Antoni Gaudí

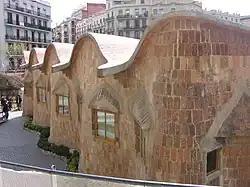
Sagrada Familia schools

The final project for Güell was the church for the Colònia Güell, an industrial village in Santa Coloma de Cervelló (1890–1918). The project began in 1890, and the factory, service buildings and housing for the workers were constructed. What would have been the colony's church was designed by Gaudí in 1898, though the first stone was not laid until 4 October 1908. Unfortunately only the crypt (known today as Crypt of Colònia Güell) was built, as Güell's sons abandoned the project after his death in 1918. Gaudí designed an oval church with five aisles, one central aisle and two at either side. He conceived it as fully integrated into nature. A porch of hyperbolic paraboloid vaults precedes the crypt, the first time that Gaudí used this structure and notably the first use of paraboloid vaults in the history of architecture. In the crypt the large hyperboloid stained glass windows stand out, with the shapes of flower petals and butterfly wings. Inside, circular brick pillars alternate with slanted basalt columns from Castellfollit de la Roca.